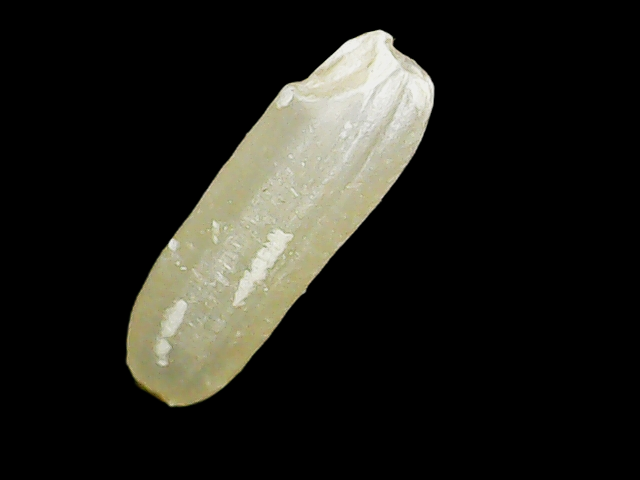
Rice variety: Binadhan16